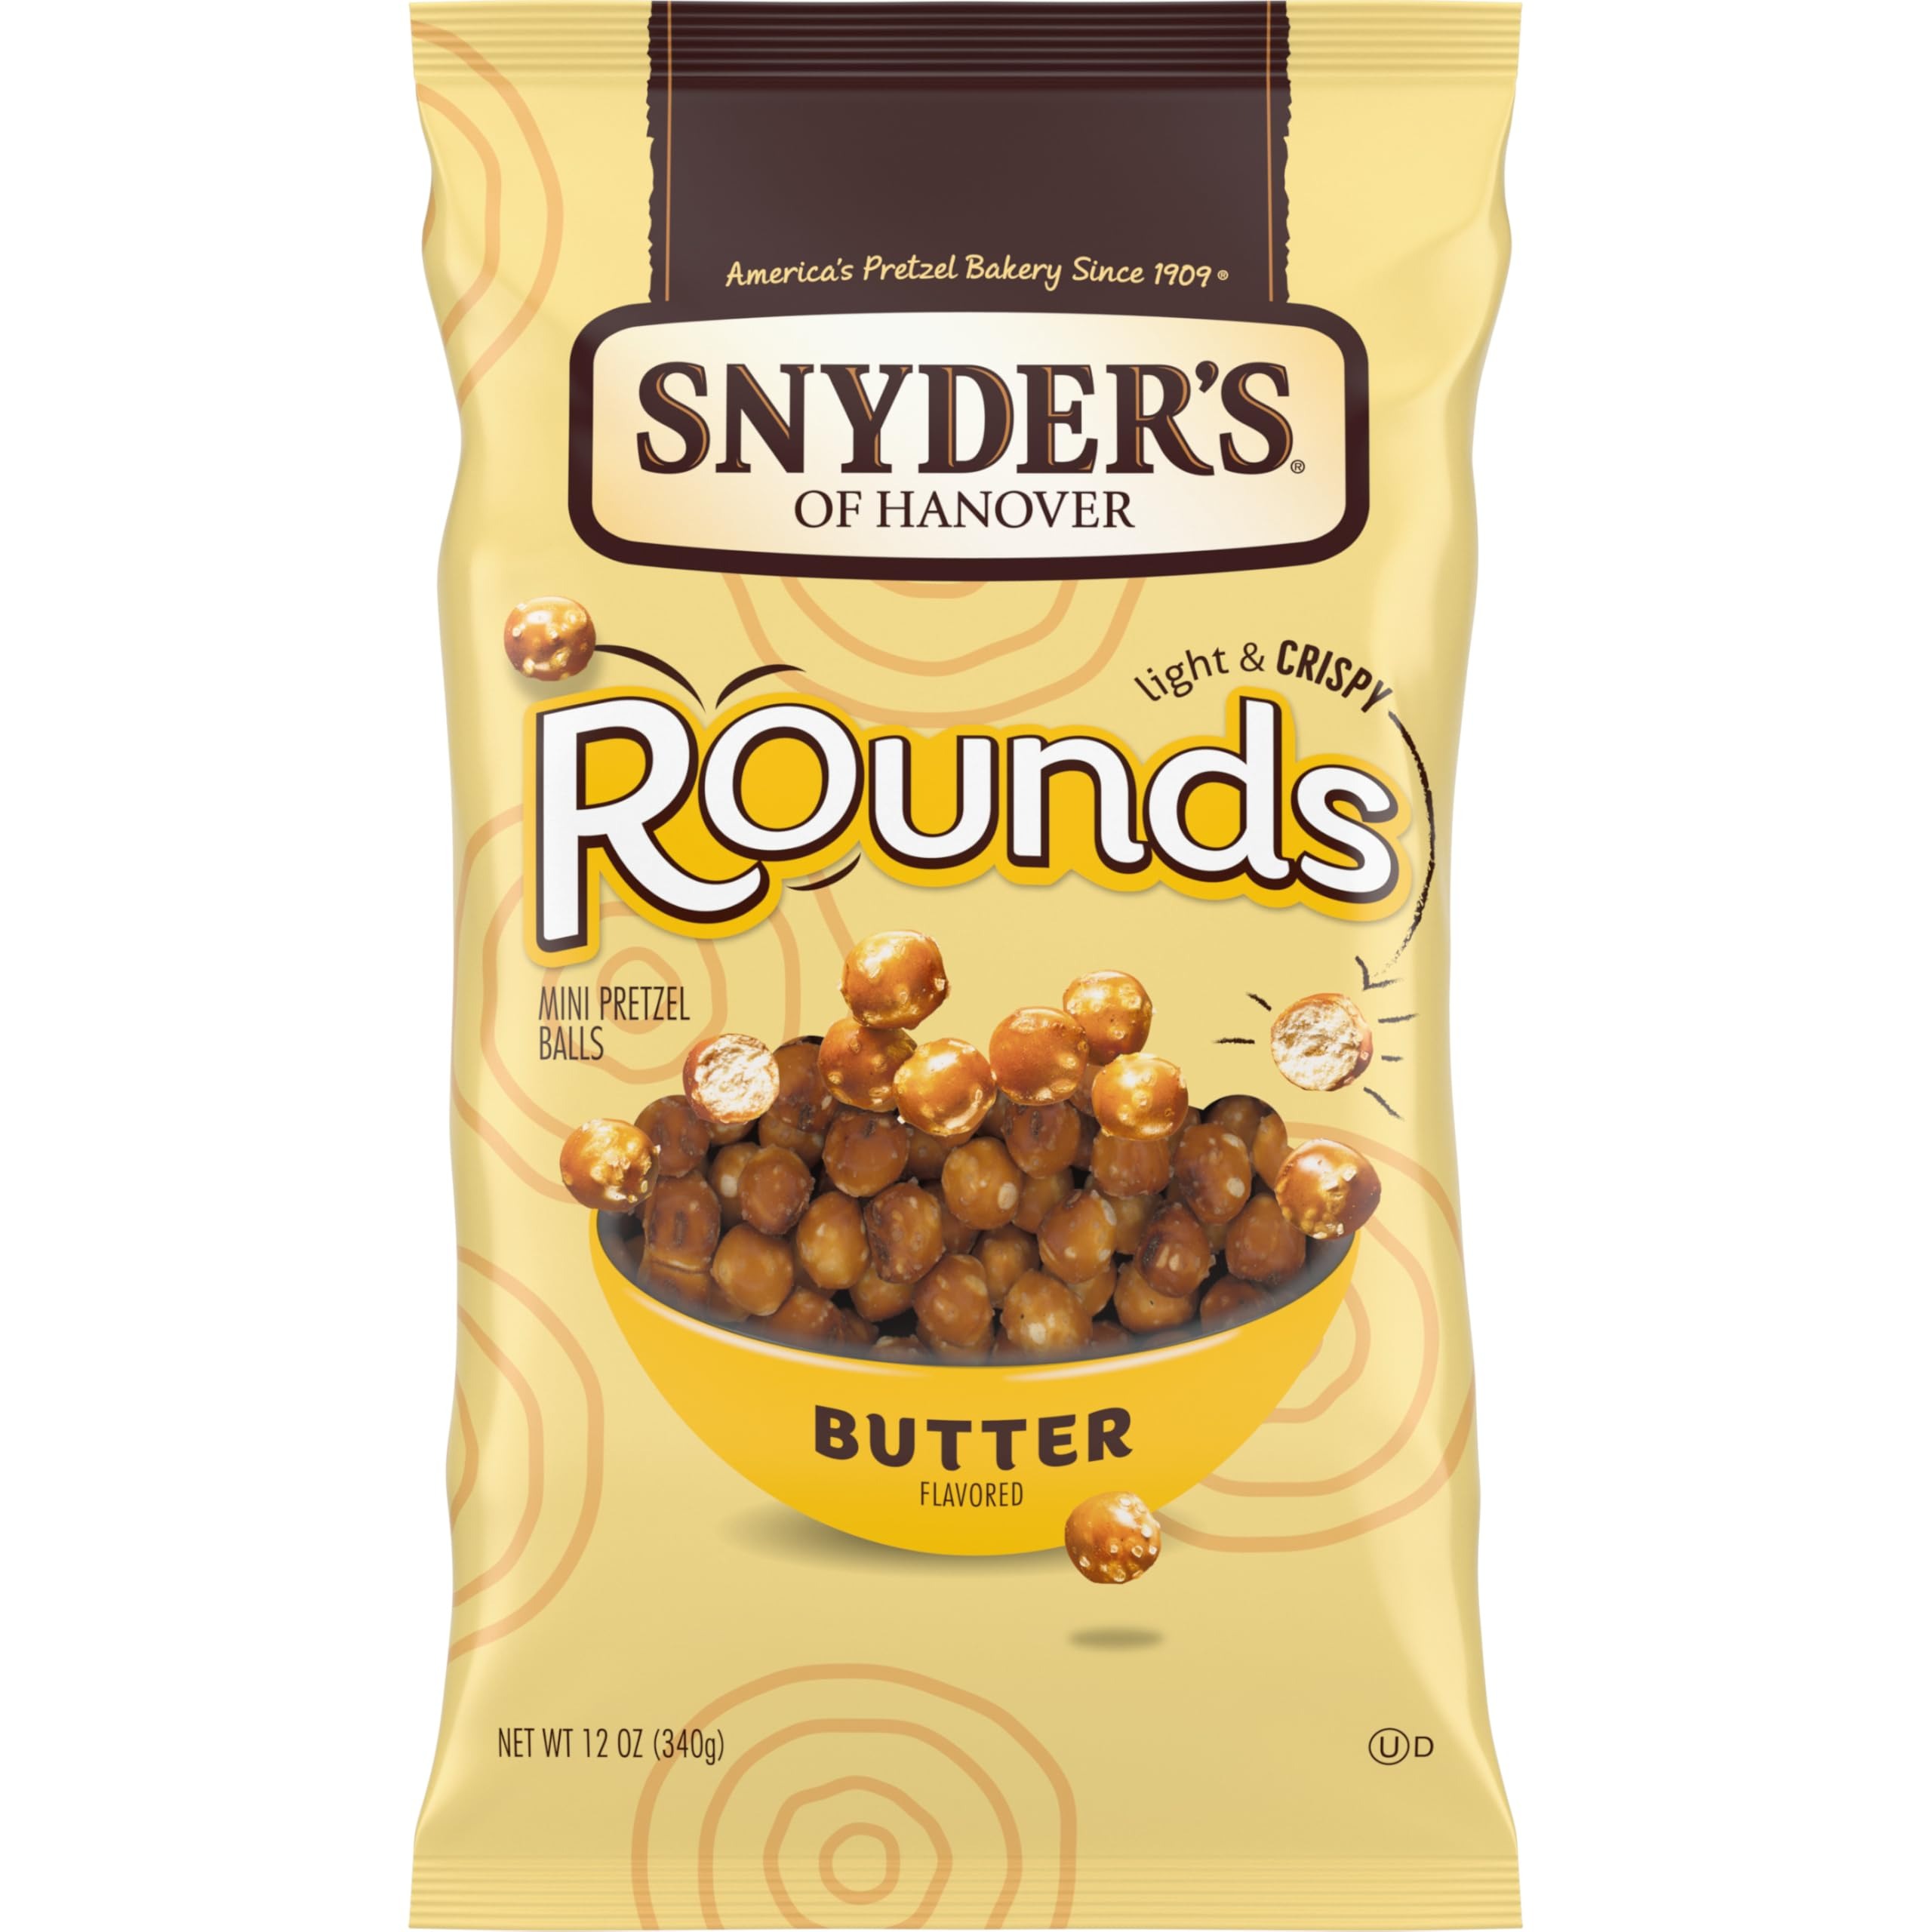
Item Name: Snyder's of Hanover Pretzels, Rounds, Butter, 12 Oz
Bullet Point 1: Bite-sized snack: a light, crispy and bite sized pretzel snack packed with butter flavor
Bullet Point 2: Buttery pretzel snack: perfectly pop-able pretzels baked with delicious butter flavoring
Bullet Point 3: School snack: made in a facility that does not process peanuts
Bullet Point 4: Fun shape: have a ball with your pretzels
Bullet Point 5: Shareable bag: perfect for sharing, entertaining and after school snacking
Value: 12.0
Unit: Ounce

Price: 11